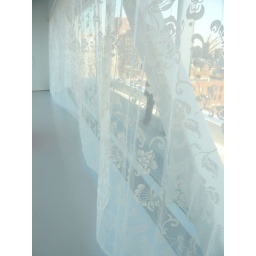
curtain in sky room